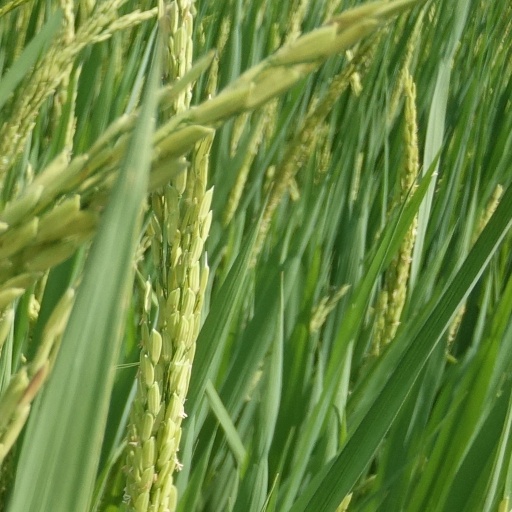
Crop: rice